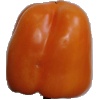
Label: Pepper Orange 1